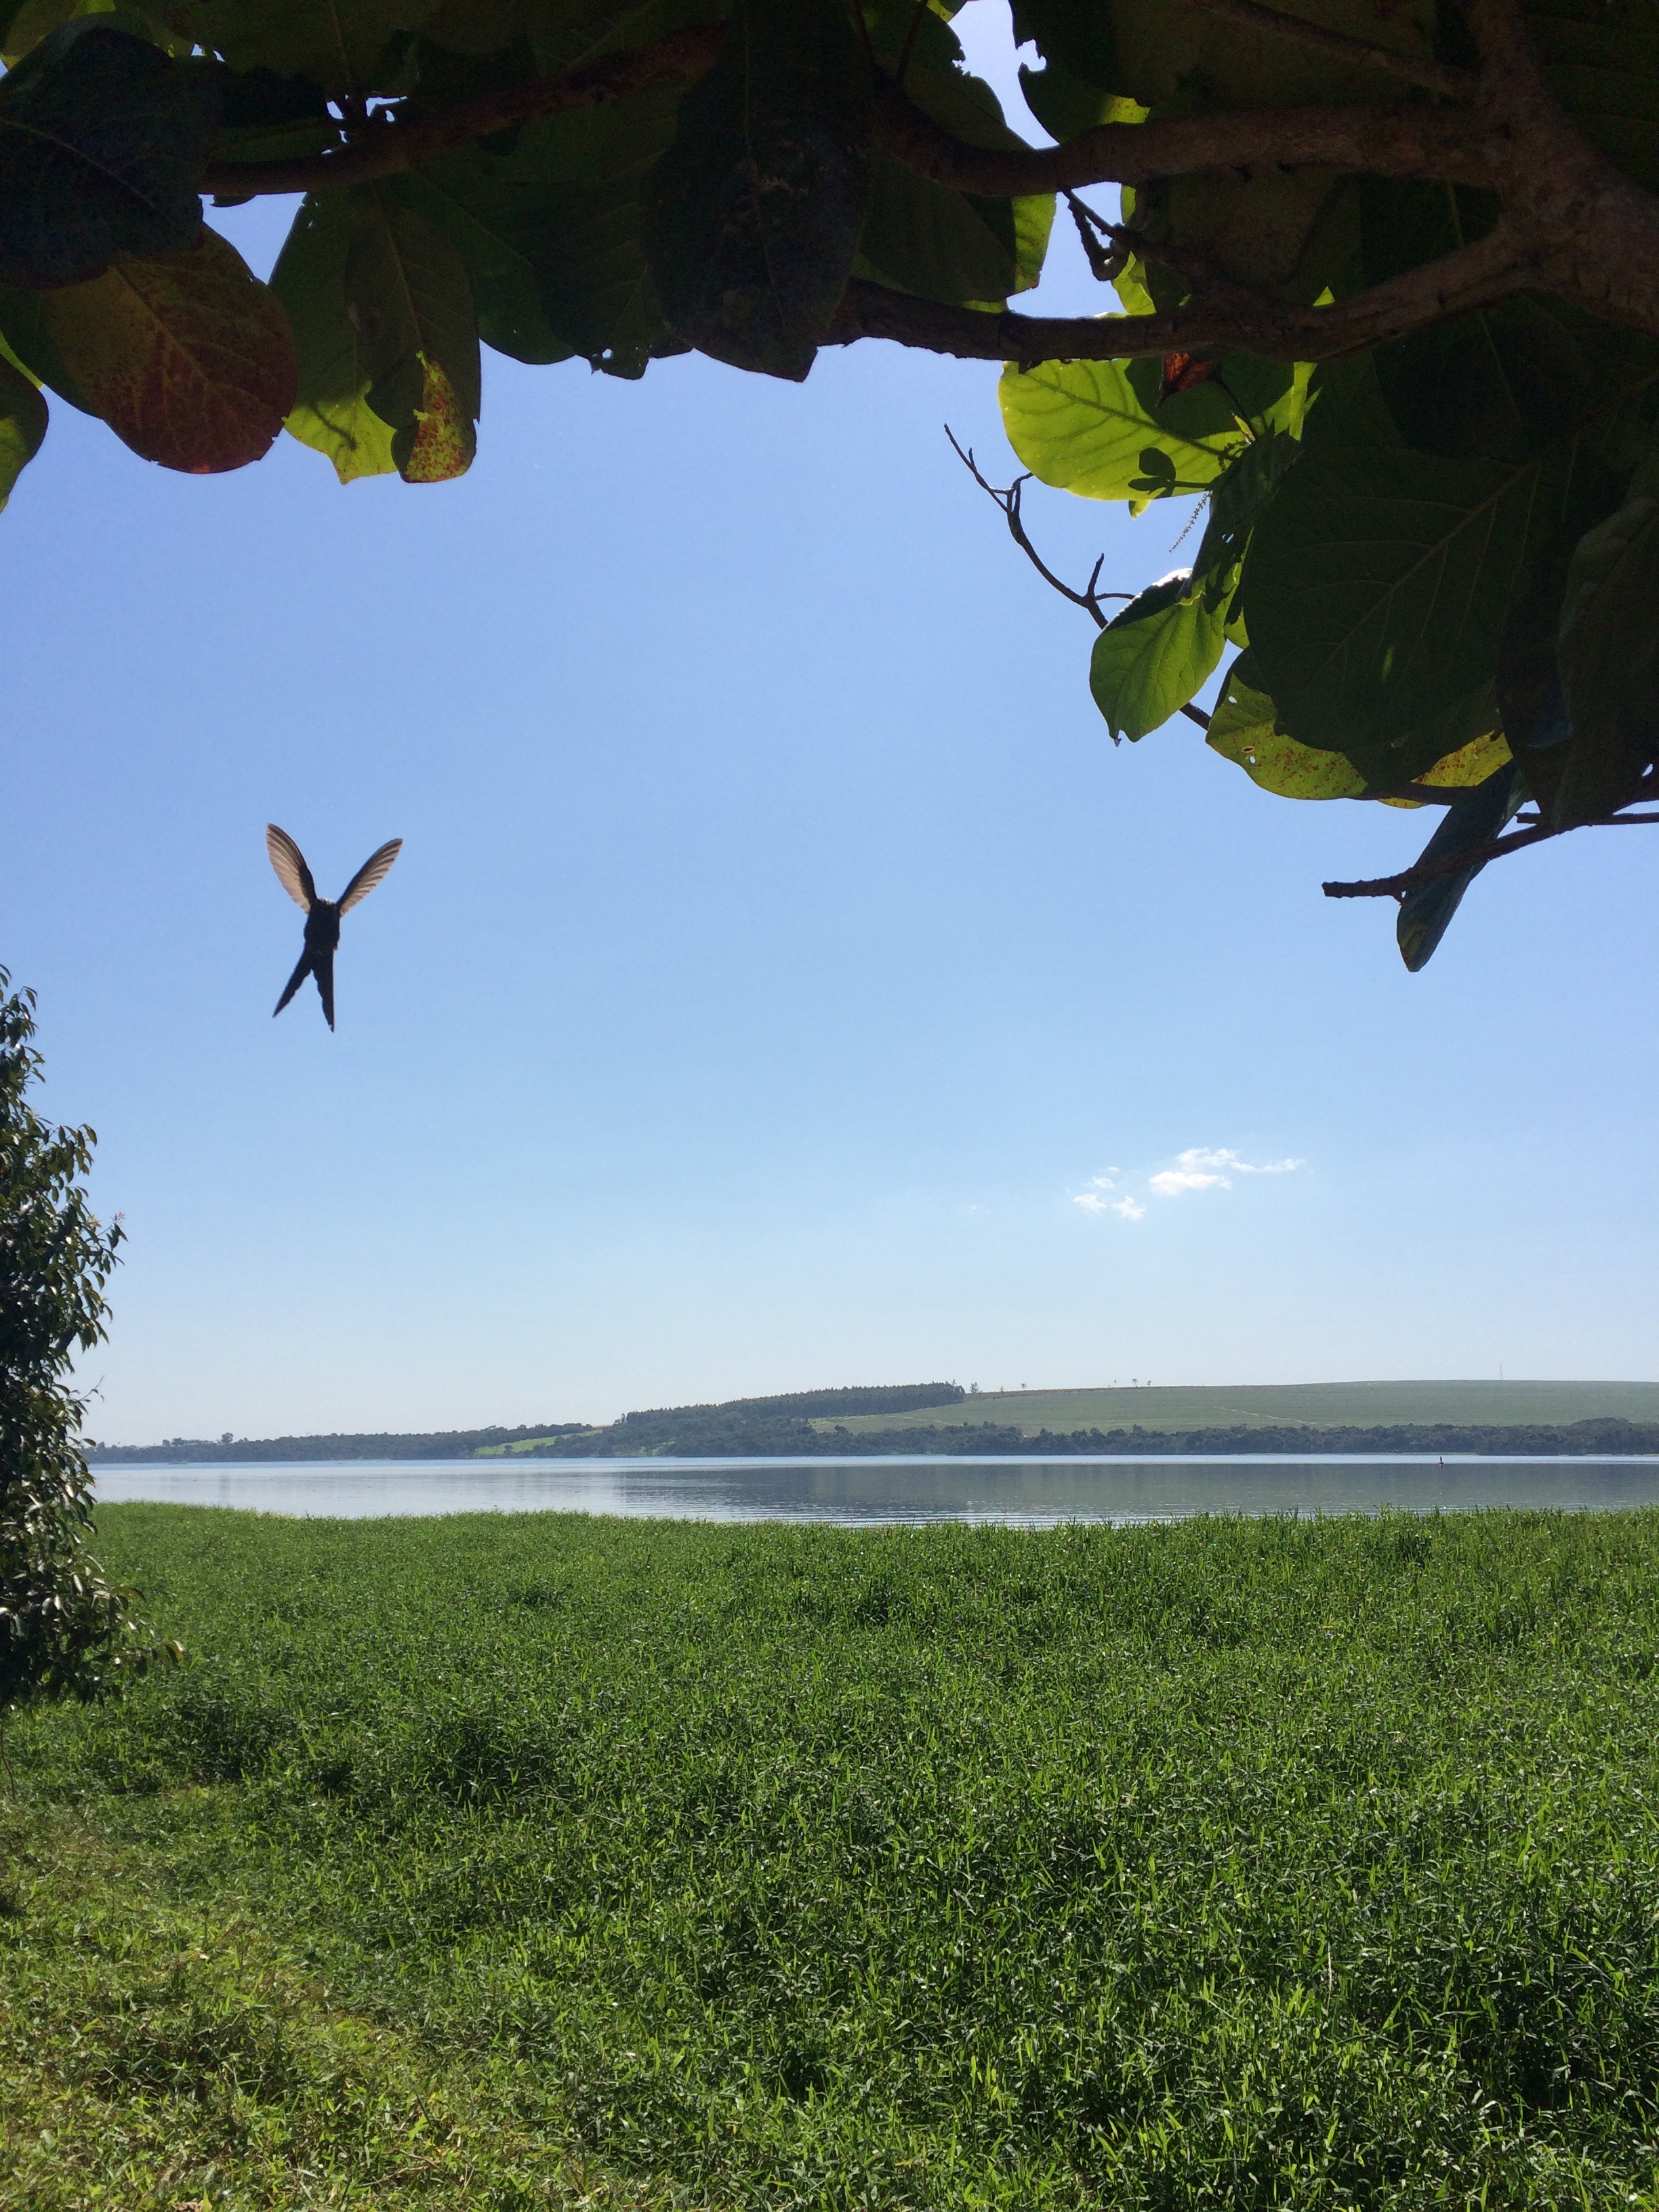
beach, landscape, sea, coast, tree, water, nature, grass, bird, plant, sky, sunlight, leaf, flower, wind, flying, cliff, green, hummingbird, terrain, flora, blue sky, birds, day, brazil, tropics, woody plant